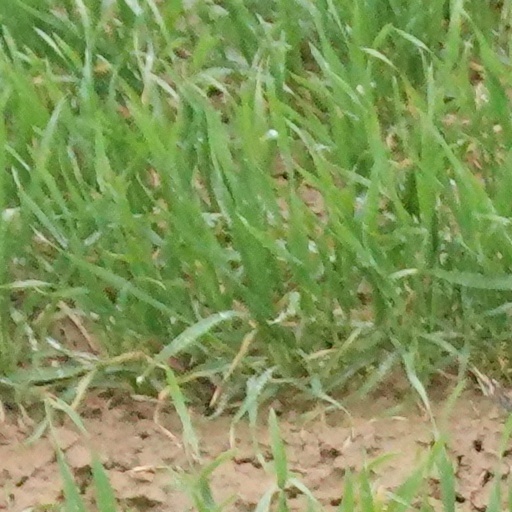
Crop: wheat